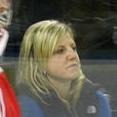
Age: 25